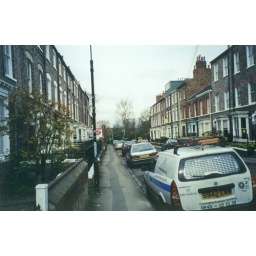
Here is the street for the homes, above. This is just outside of the city walls and prime property in York